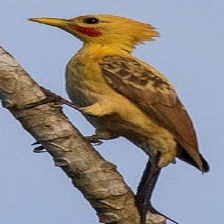
Species: CREAM COLORED WOODPECKER
Scientific name: CELEUS FLAVUS